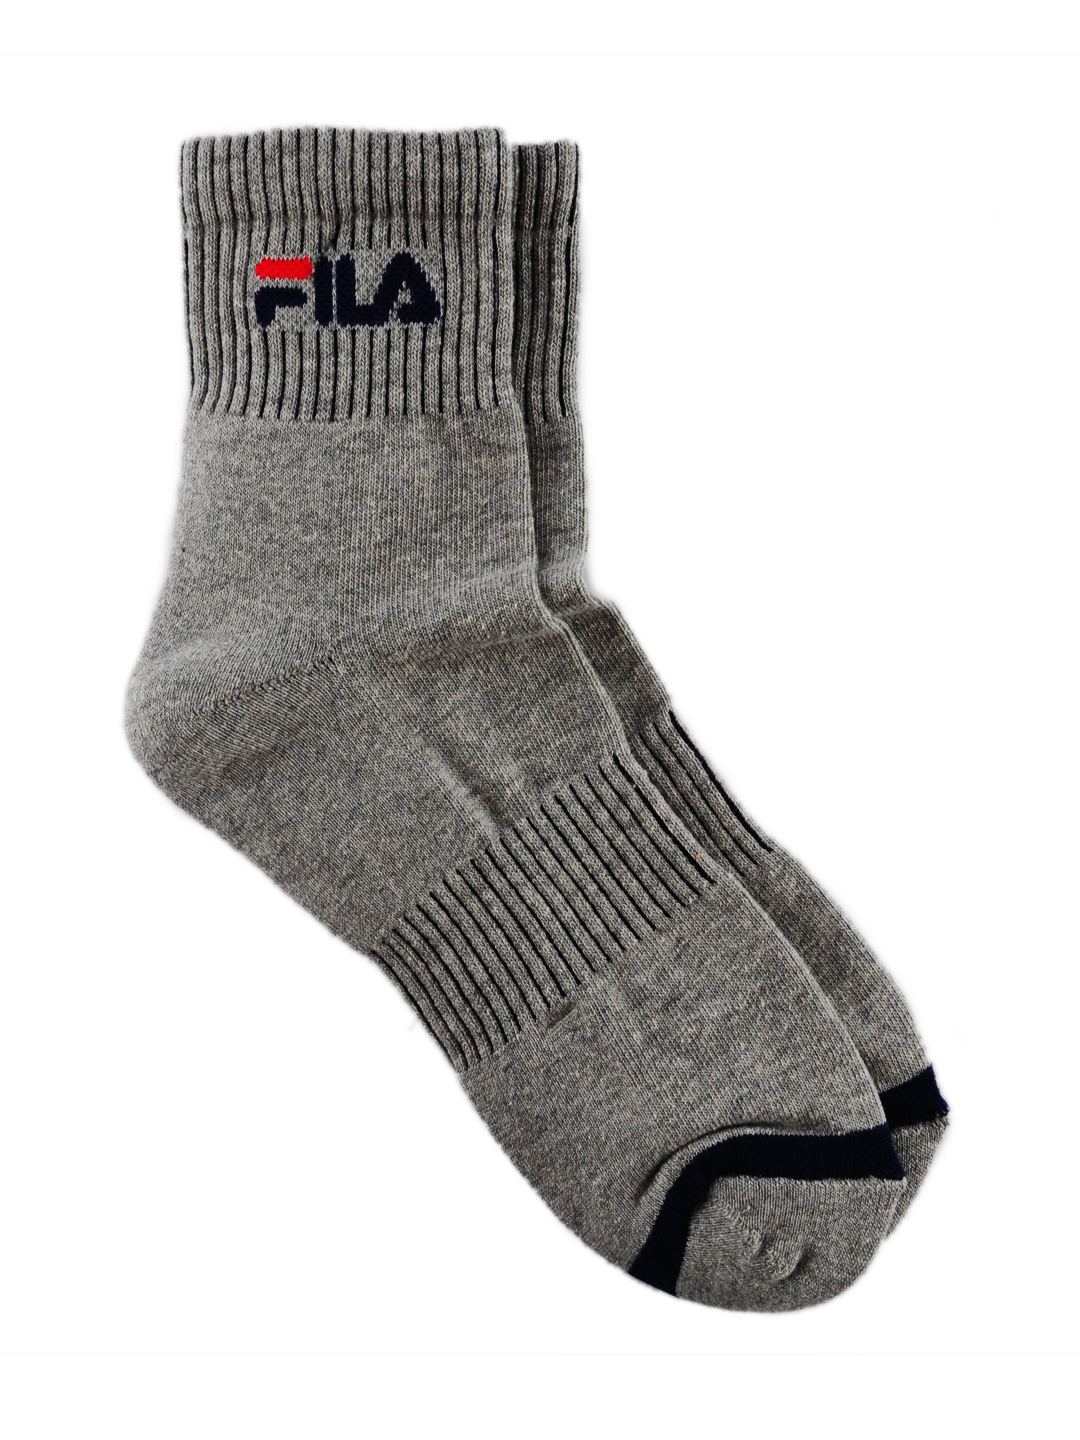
Fila Men Grey Socks
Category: Accessories / Socks / Socks
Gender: Men
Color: Grey
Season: Summer 2012
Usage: Sports